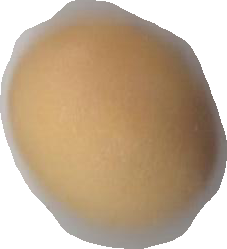
Variety: Grobogan